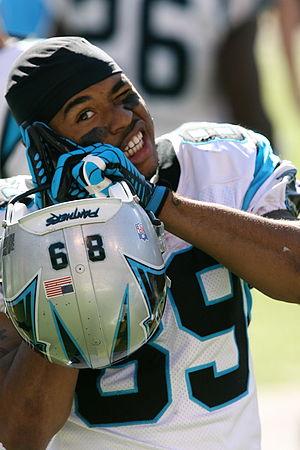
La franchise des Panthers de la Caroline est une équipe professionnelle de football américain basée à Charlotte en Caroline du Nord bien que représentant la Caroline du Nord et la Caroline du Sud en National Football League.